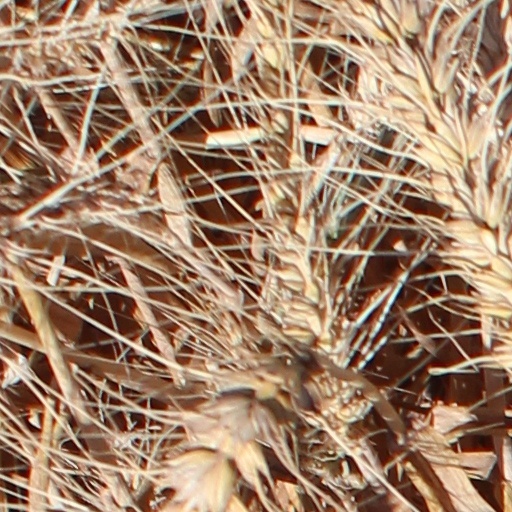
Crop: wheat